My Hat

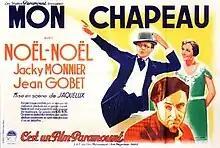

My Hat (French: Mon chapeau) is a 1933 French comedy film directed by Lucien Jaquelux and starring Noël-Noël, Jackie Monnier and Marcel Dalio. It was produced by the French subsidiary of Paramount Pictures at the Joinville Studios in Paris. The film's costumes were designed by René Hubert.